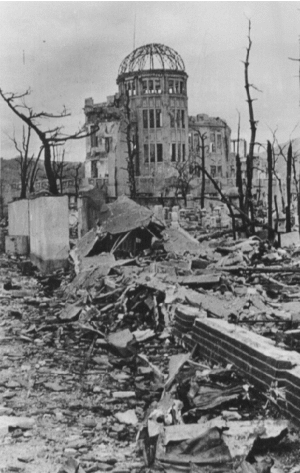
Shigeo Hayashi est un photographe japonais, lauréat de l'édition 1992 des prix de la Société de photographie du Japon dans la catégorie « contributions remarquables ».
Le dôme de Genbaku, ou le mémorial de la paix d'Hiroshima ou encore le dôme de la Bombe atomique, était à l'origine le Palais d’exposition industrielle de la préfecture d'Hiroshima. Son nom provient du terme japonais « genbaku », abréviation du terme « genshibakudan » signifiant « bombe atomique ». Étant construit en briques recouvertes de ciment, c'est un des rares bâtiments à ne pas s'être effondré lors de l'explosion de la bombe atomique, et il a été conservé à l'identique depuis.